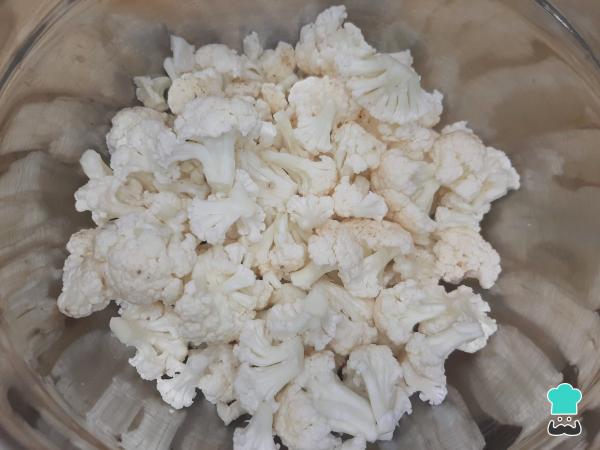
Con la ayuda de un cuchillo, corta la coliflor y añádela a una olla mediana con agua hirviendo aproximadamente 8-9 minutos. El olor que desprende la coliflor al ser cocida suele ser desagradable para muchas personas, pero existe un truco para deshacerse de ese particular olor, toma nota: en el momento de cocinar la coliflor, agrega 1 chorro de vinagre blanco.